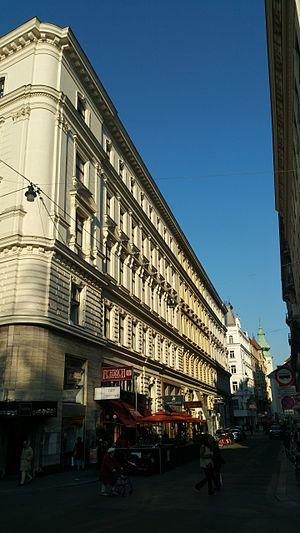
La Führichgasse est une rue de Vienne, dans l'Innere Stadt. Elle est baptisée en 1876 en hommage au peintre autrichien Joseph von Führich.